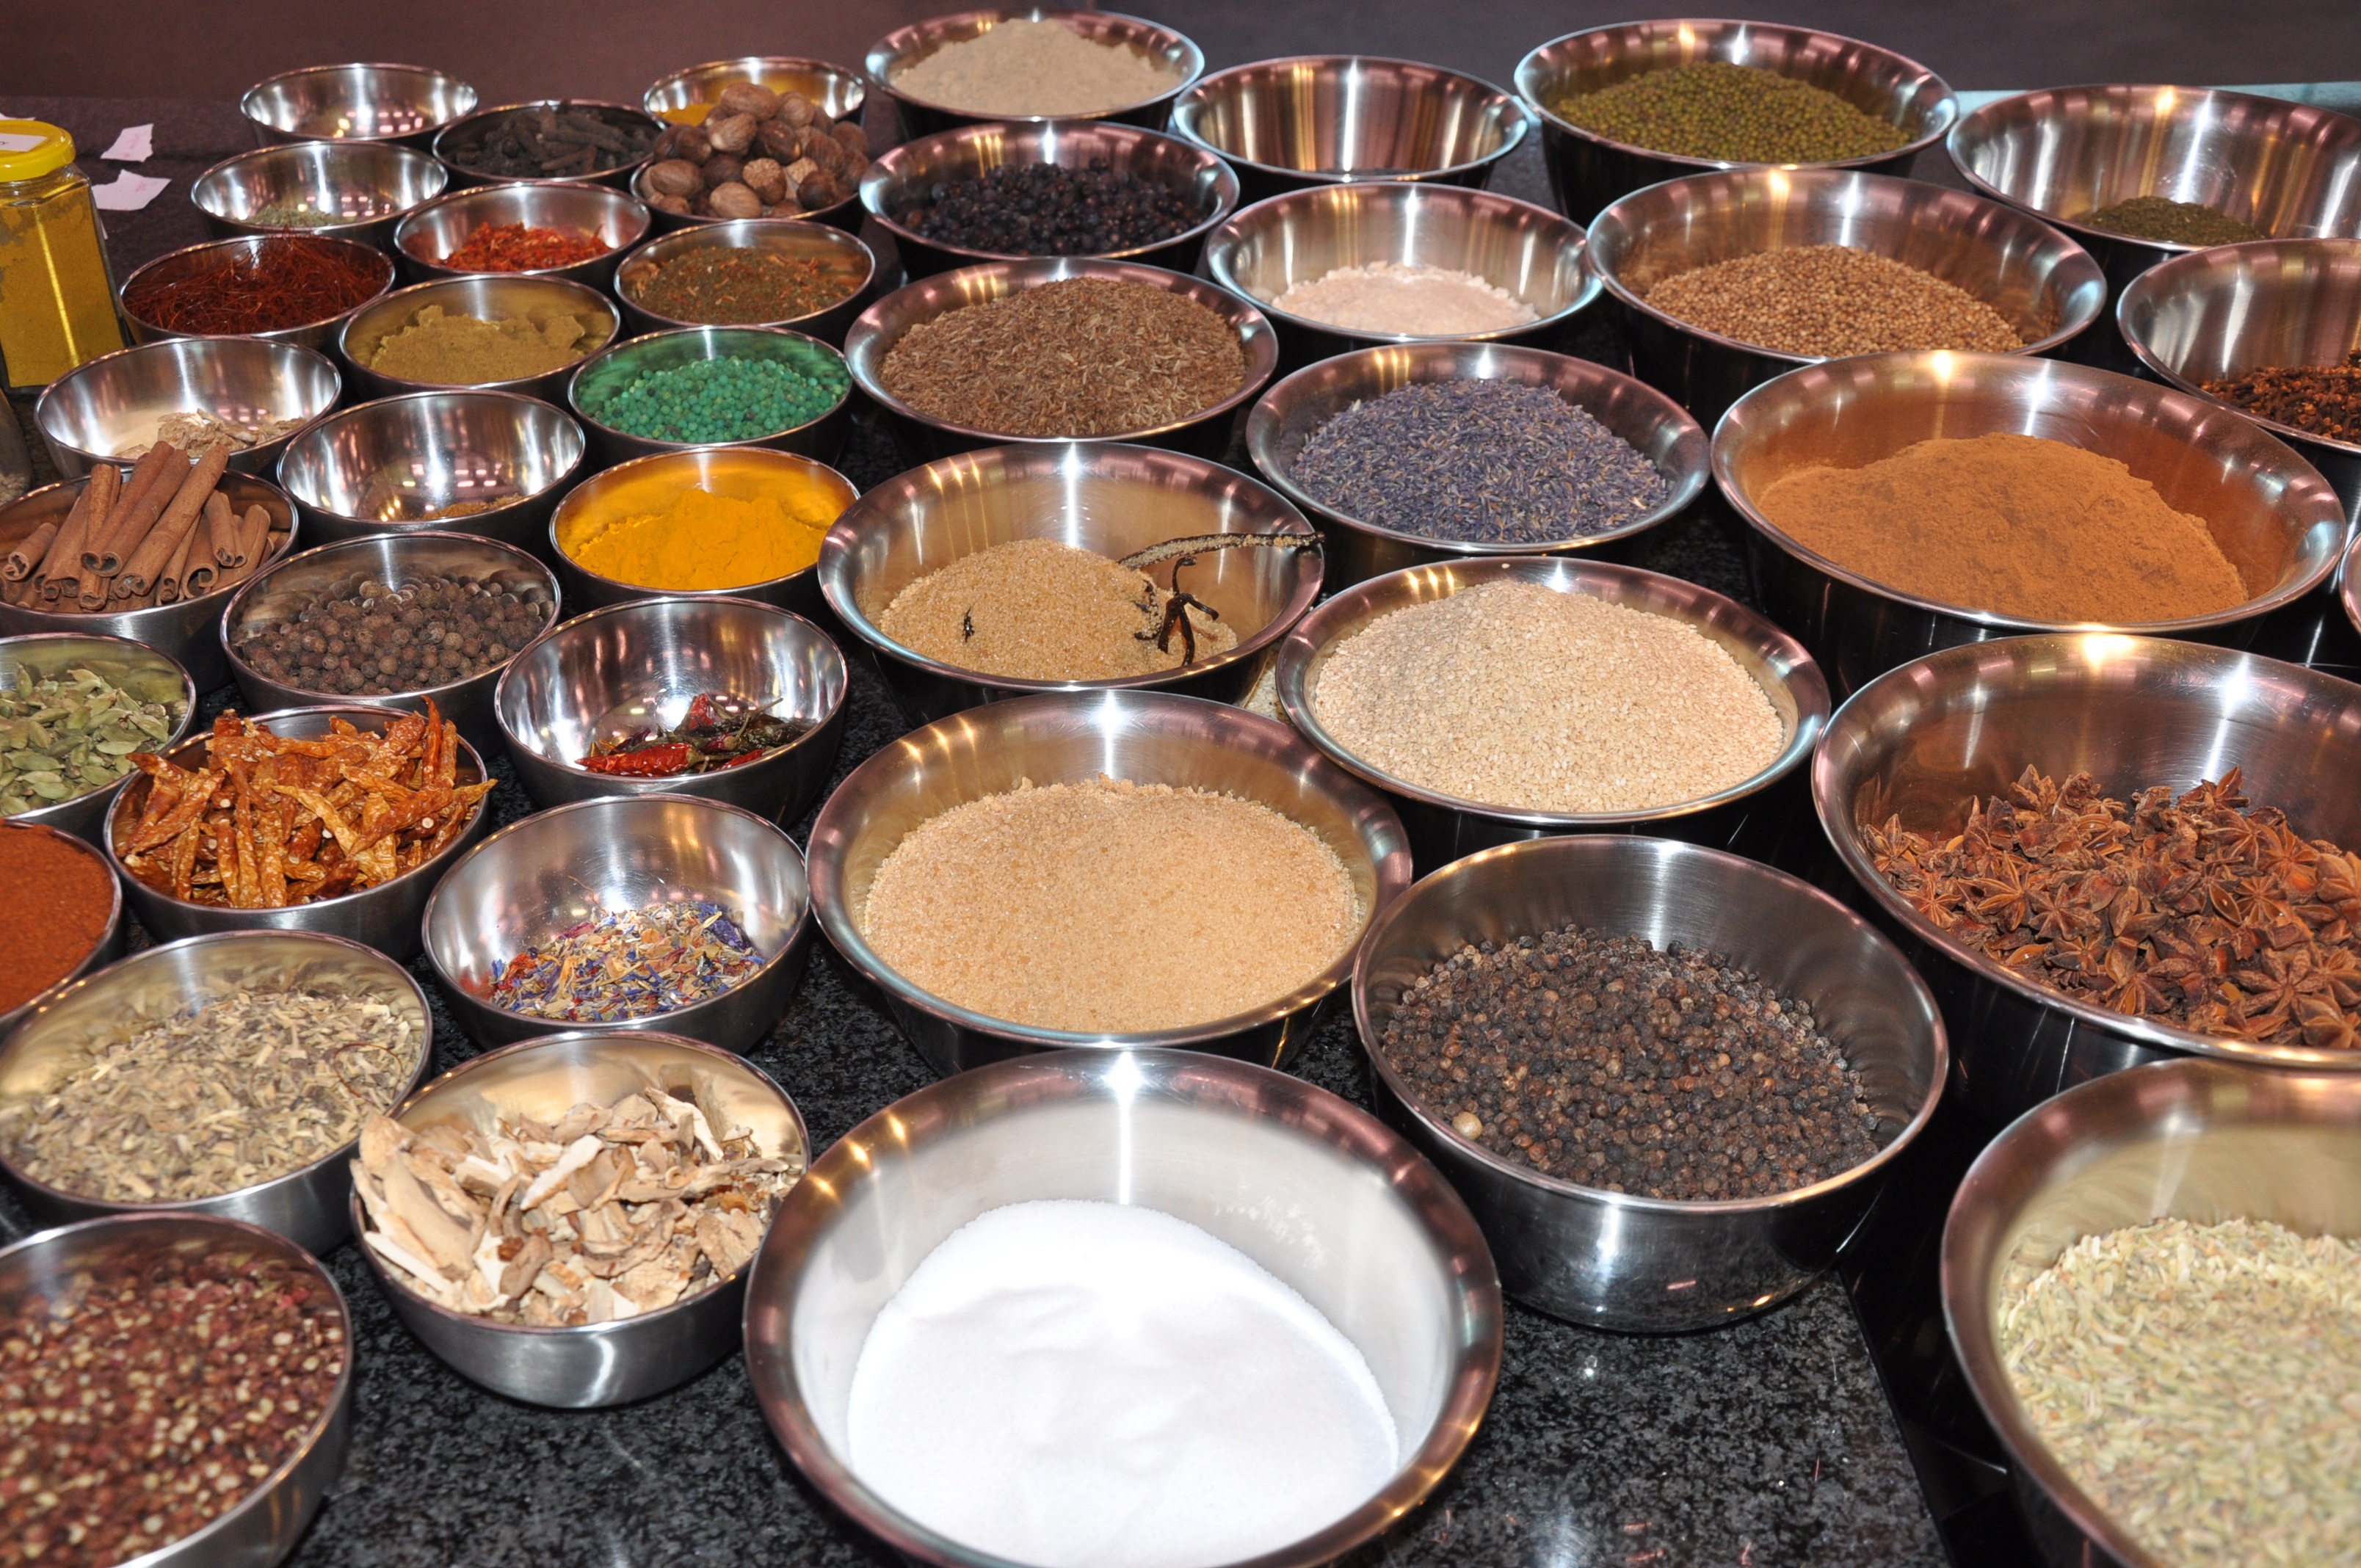
dish, meal, food, produce, kitchen, baking, dessert, spices, herbs